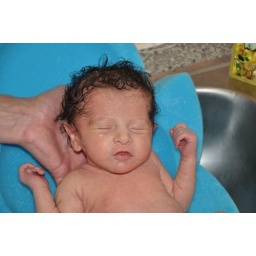
First bath - yes in the kitchen sink - lol